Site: brandenburg
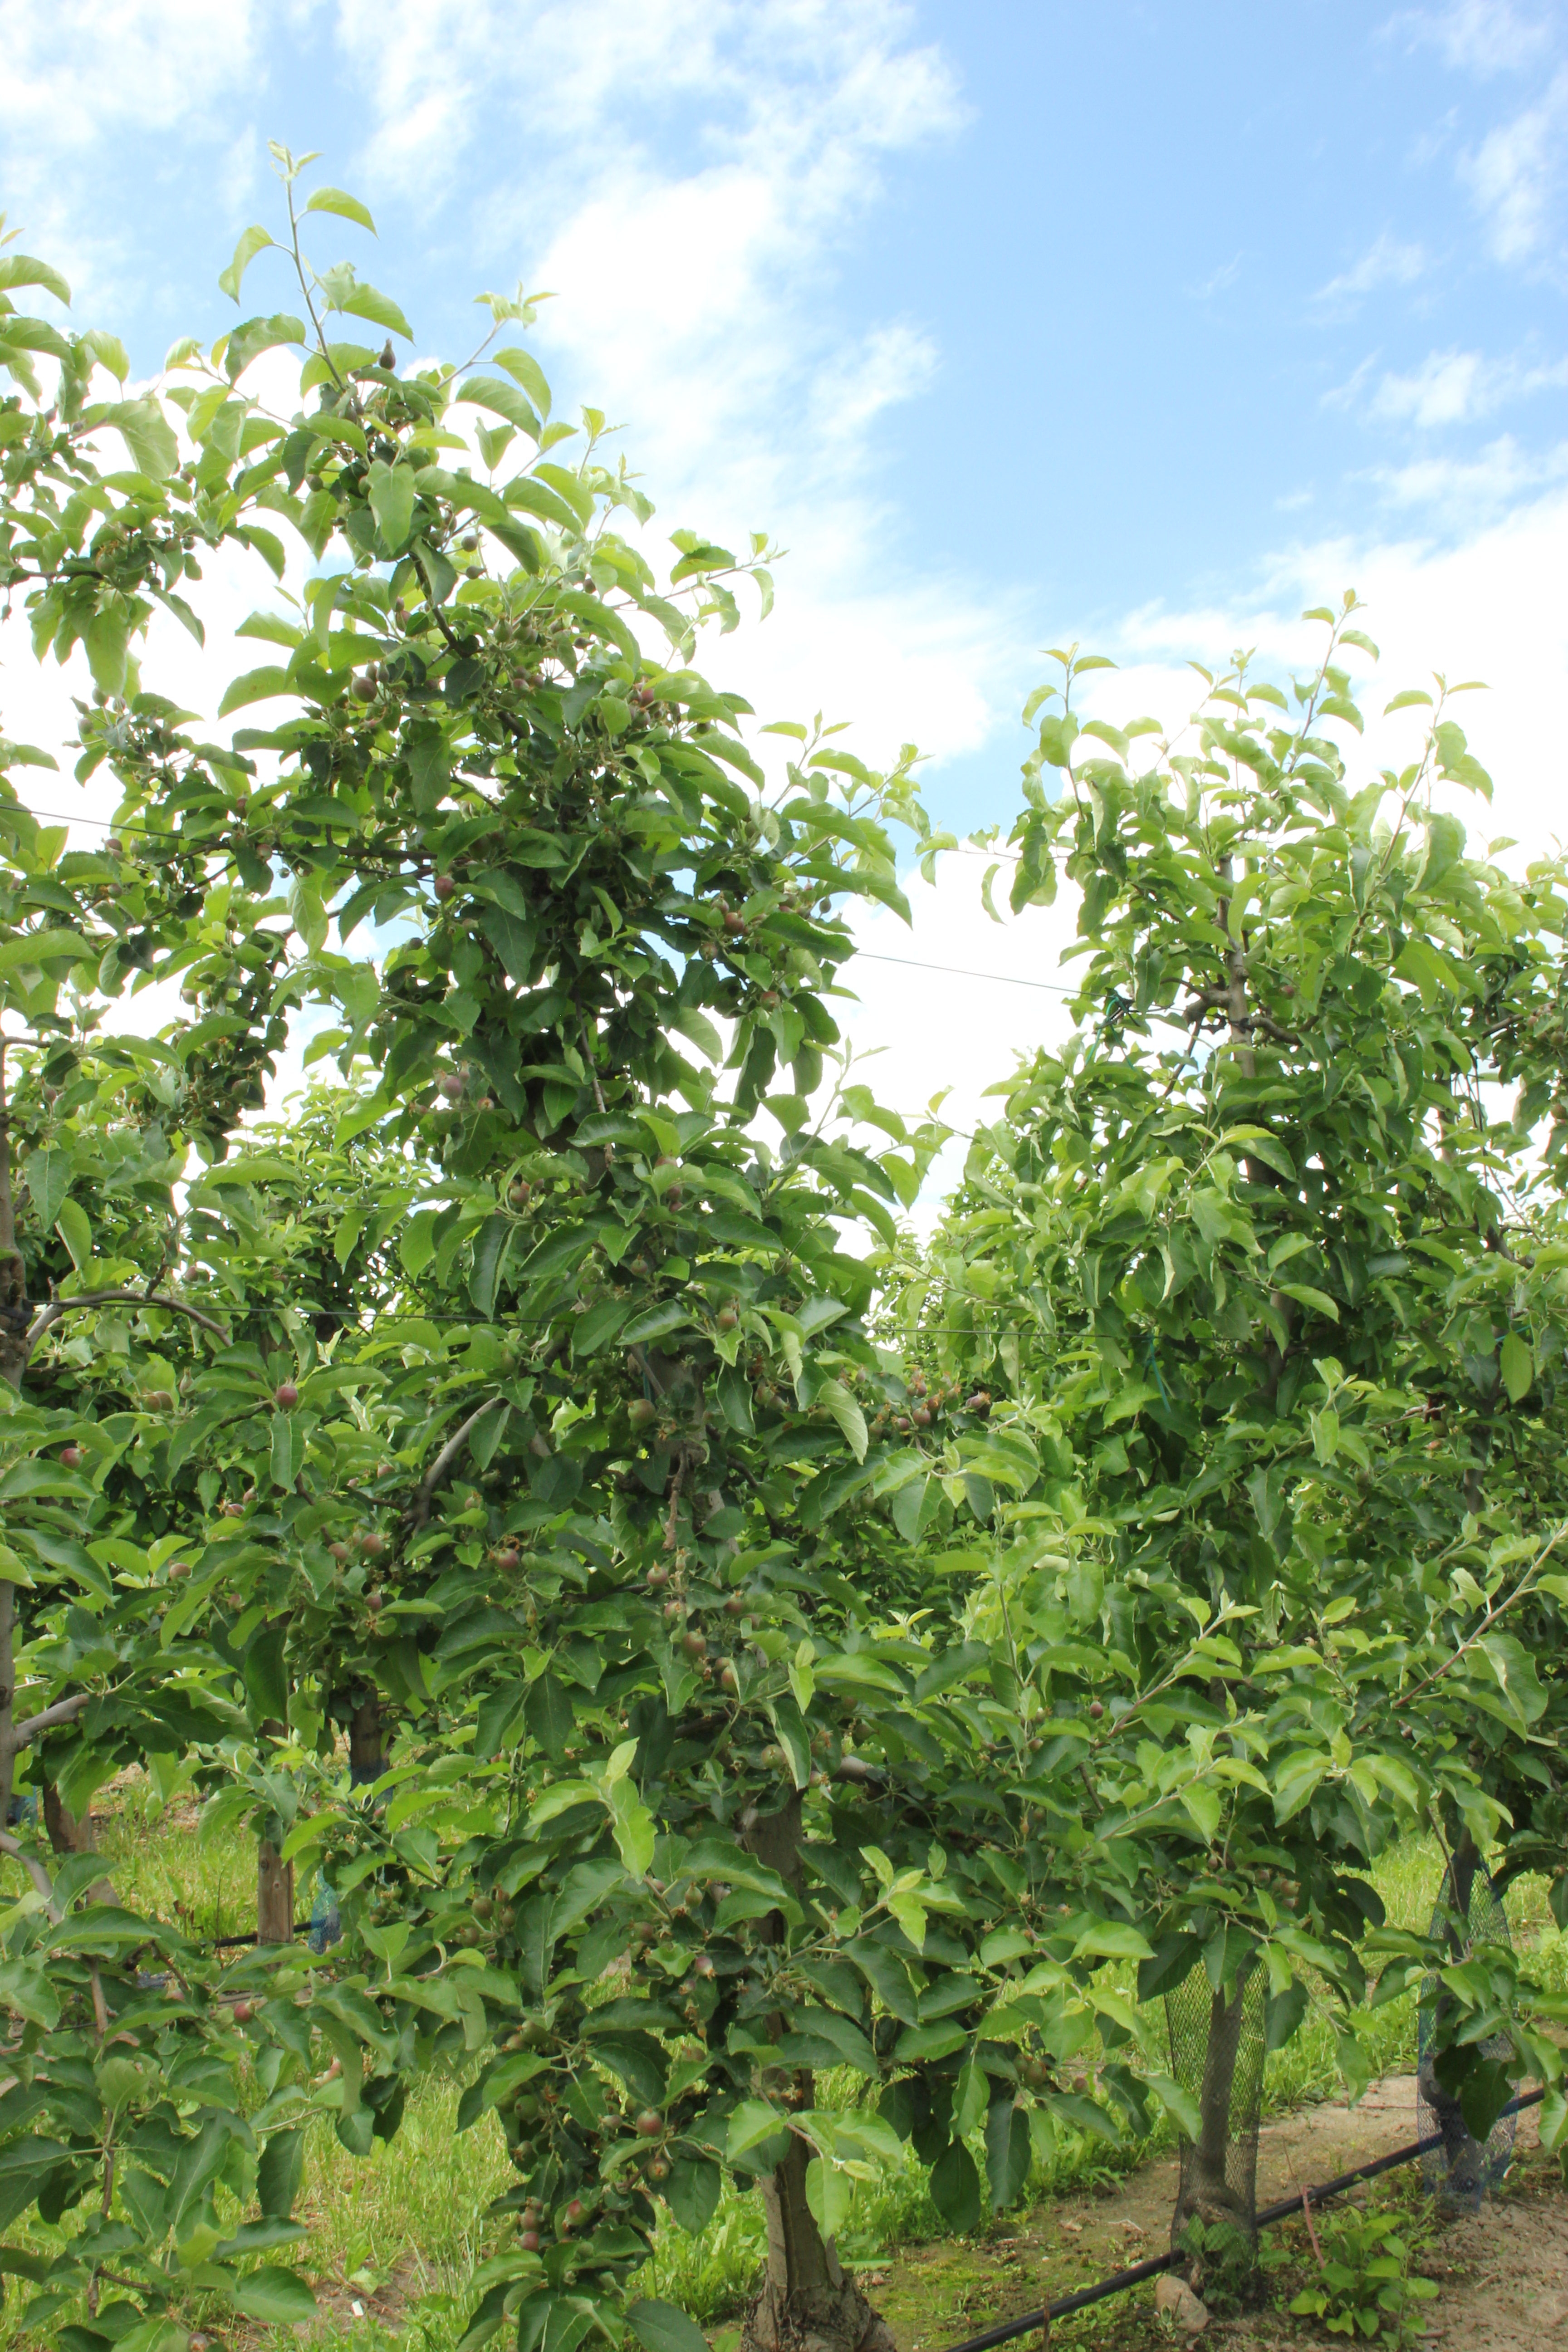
Growth stage (BBCH 72): Development of fruit